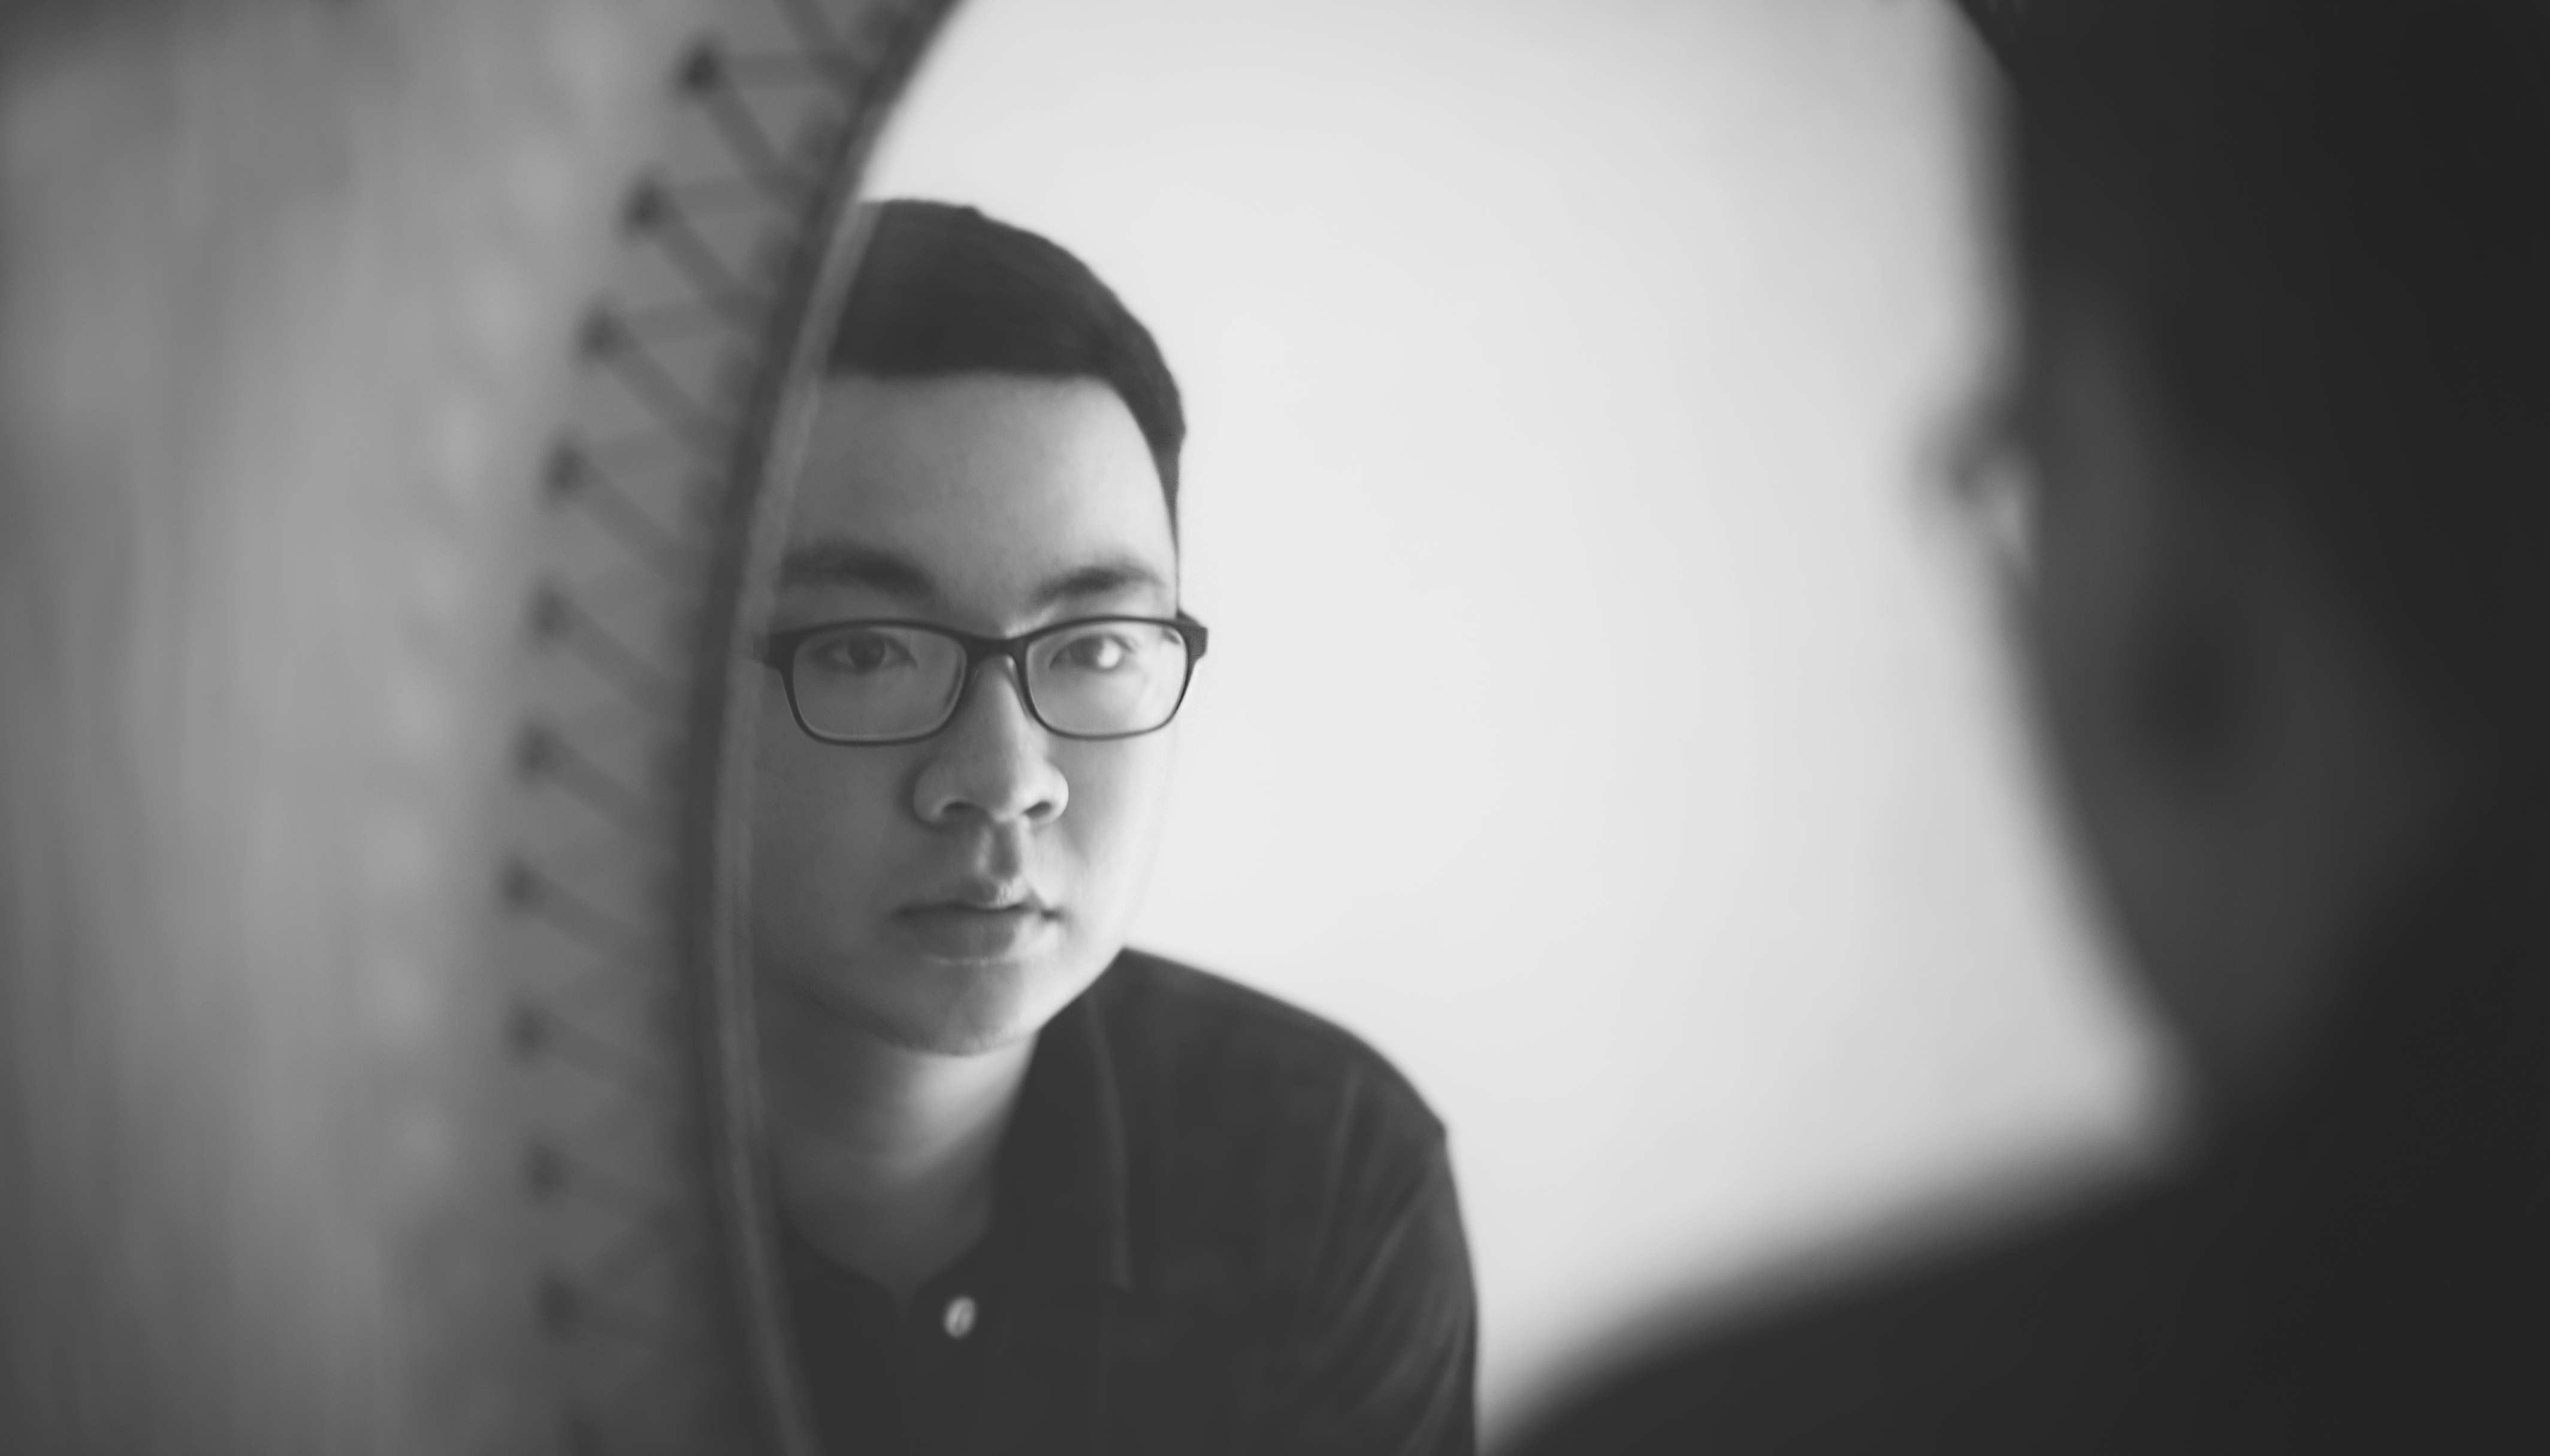
black, white, blur, boy, close up, depth of field, eyeglasses, eyewear, face, facial expression, focus, glasses, guy, indoors, looking, male, man, mirror, model, monochrome, person, portrait, reflection, photograph, black and white, photography, vision care, monochrome photography, light, snapshot, eye, girl, human, portrait photography, smile, hand, gentleman, darkness, film noir